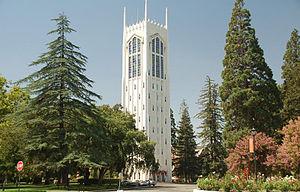
RPM est un film américain réalisé par Stanley Kramer et sorti en 1970.
L’université du Pacifique est une université privée située à Stockton dans l'État de Californie. Il s'agit de la plus ancienne université de l'état de Californie.